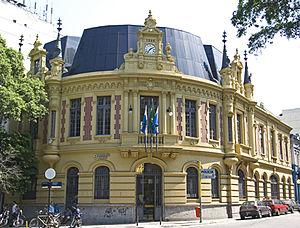
Catete est un quartier de classe moyenne et moyenne supérieure de la zone Sud de la ville de Rio de Janeiro au Brésil. Ce quartier traditionnel et historique a été le siège de la Présidence de la République du Brésil qui se trouvait au palais du Catete. Comme les quartiers voisins de Glória et Santa Teresa, il a un passé de quartier riche. Il comporte de nombreux commerces et de nombreux sobrados construits à la fin du XIXᵉ siècle et au début du XXᵉ siècle, pendant la période « Belle Époque » de la ville. Son indice de développement humain en 2010 était de 0,927, soit le 17e des quartiers de la ville. C'est le 12ᵉ quartier le plus mis en valeur de la ville, selon l'indice de valorisation immobiliaire de la ville.